Chickpea

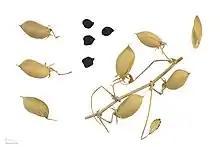
"Cicer arietinum noir" – MHNT

The chickpea or chick pea (Cicer arietinum) is an annual legume of the family Fabaceae, subfamily Faboideae, cultivated for its edible seeds. Its different types are variously known as gram, Bengal gram, garbanzo, garbanzo bean, or Egyptian pea. It is one of the earliest cultivated legumes, the oldest archaeological evidence of which was found in Syria.